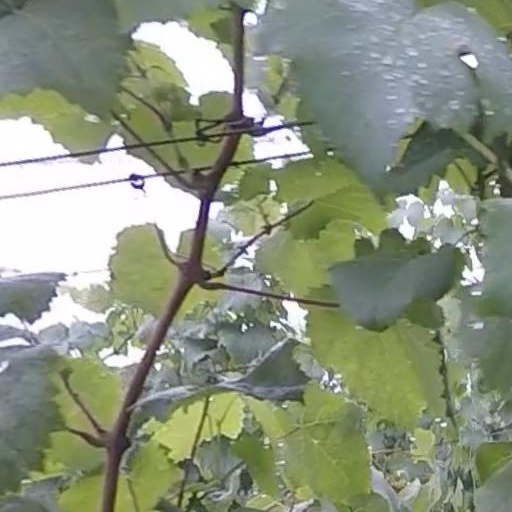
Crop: grape